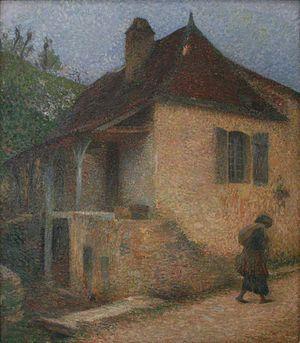
Une maison à balet est une petite maison rurale à étage desservi par un escalier extérieur surmonté d'un auvent.